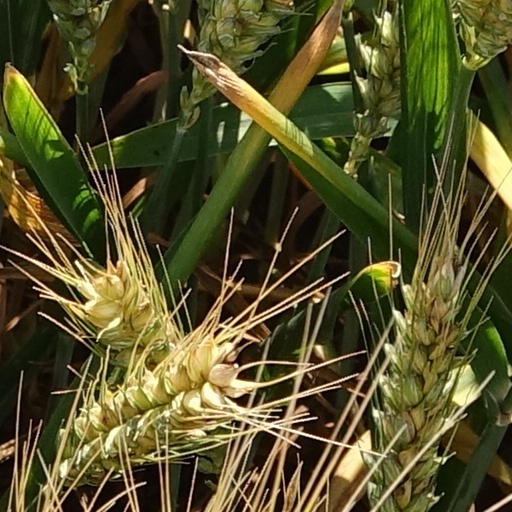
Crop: wheat